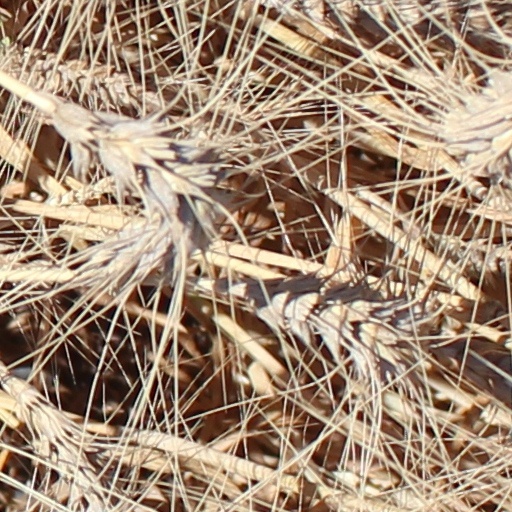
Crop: wheat